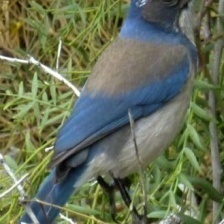
Species: CHARA DE COLLAR
Scientific name: CYANOLYCA ARMILLATA